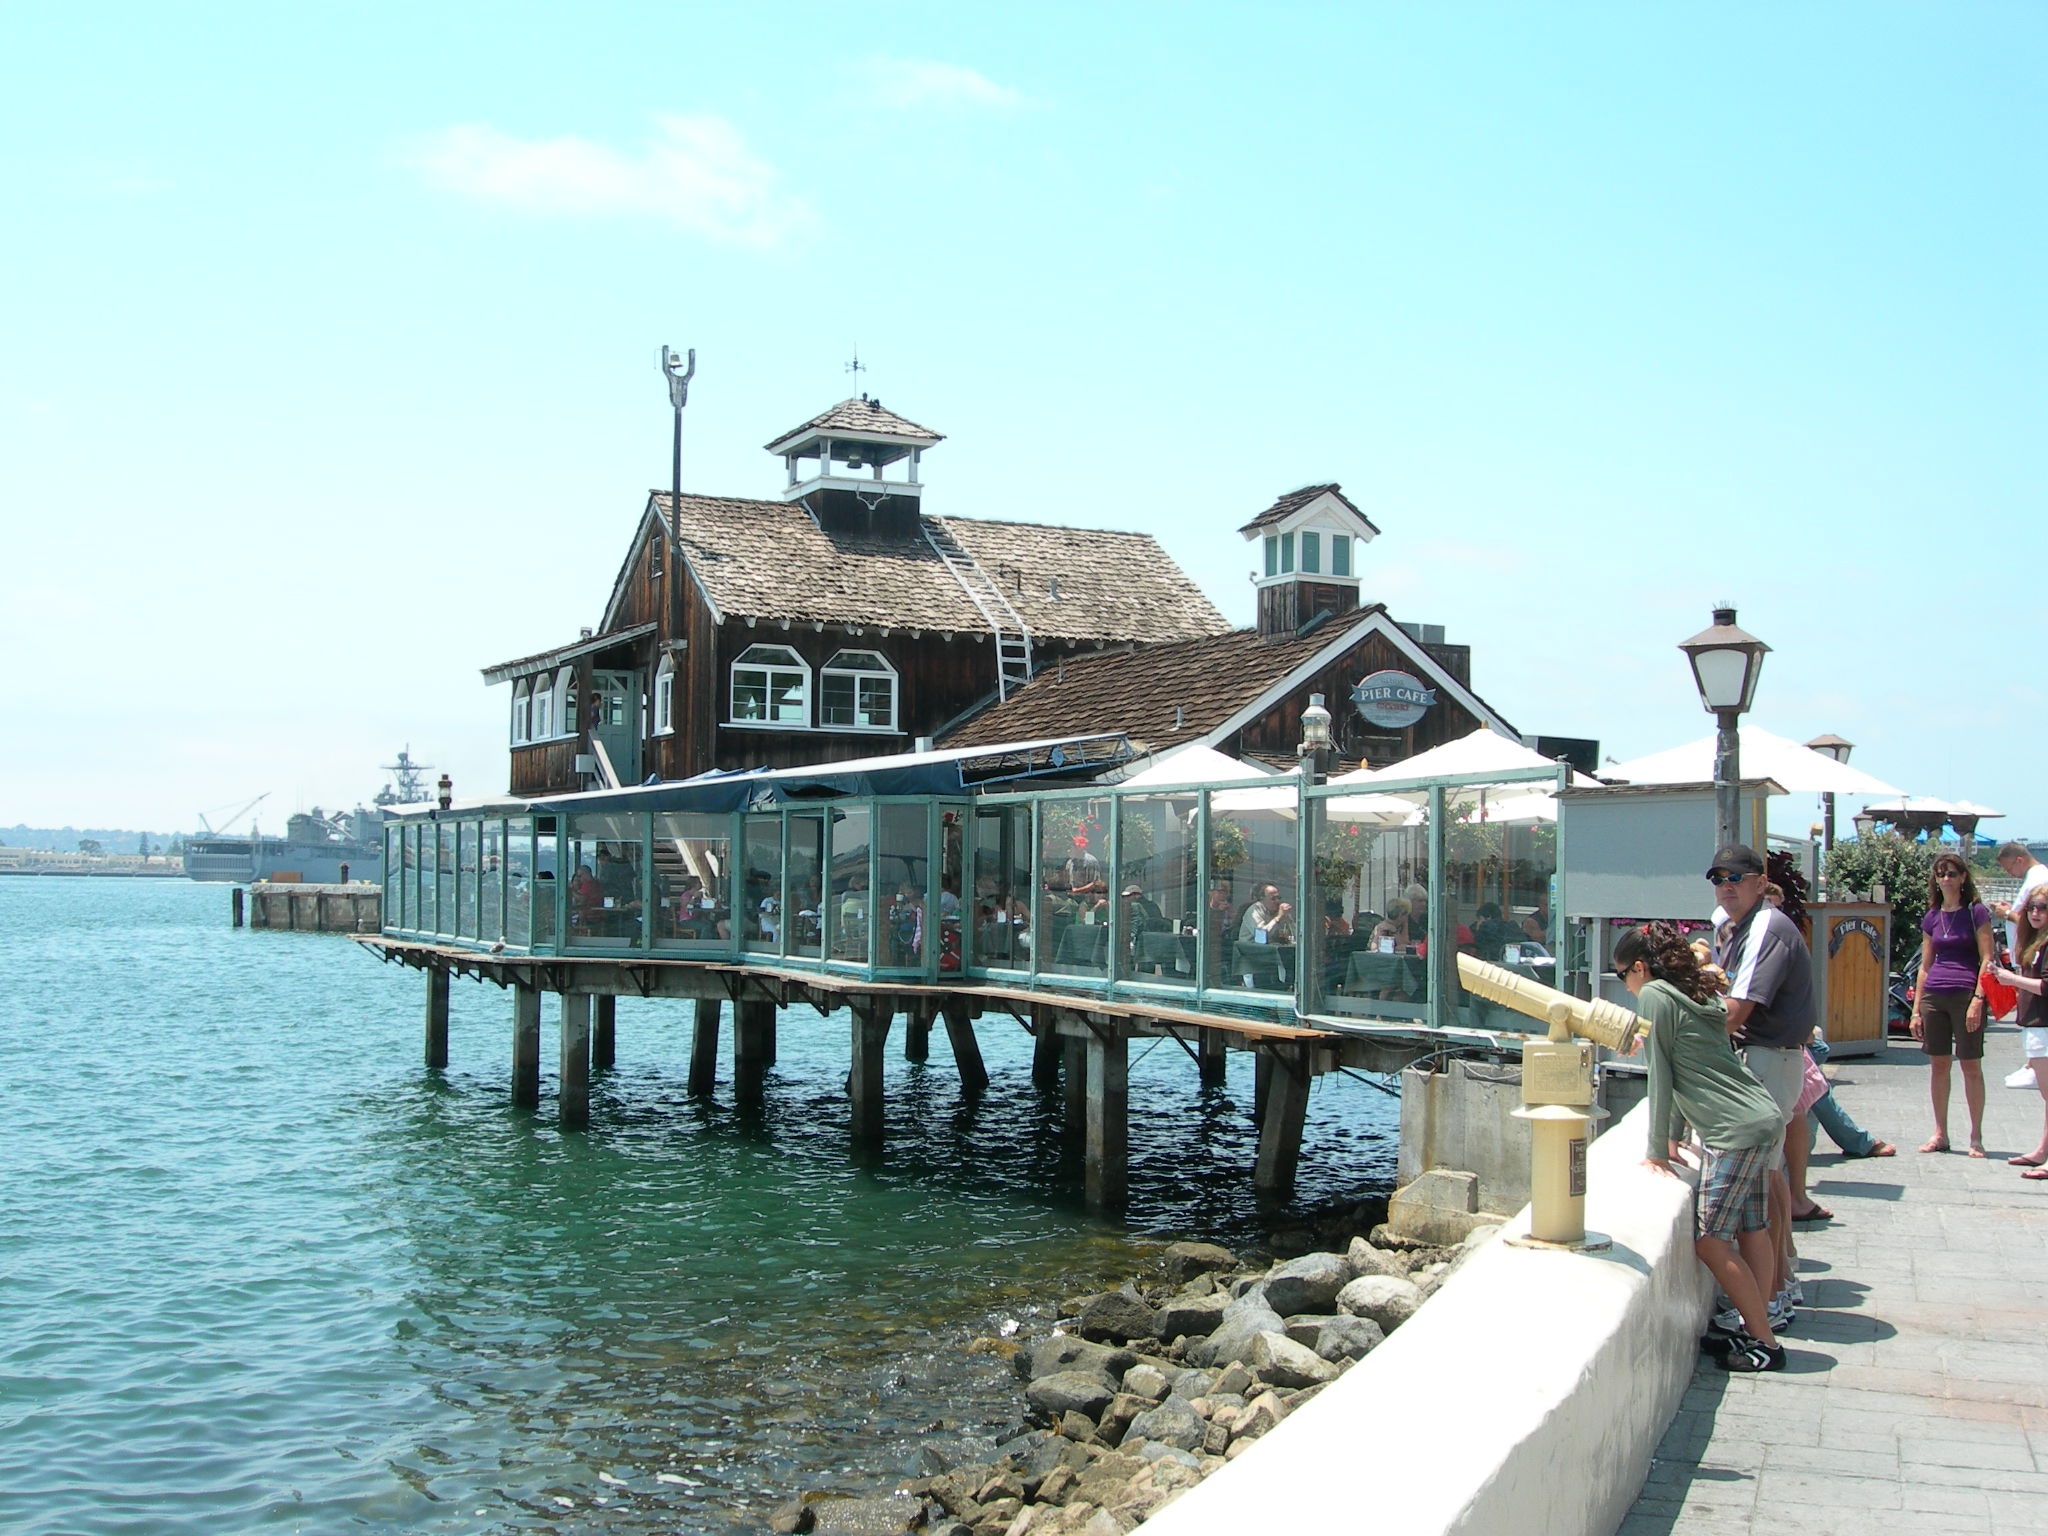
beach, sea, ocean, dock, boardwalk, town, pier, walkway, cityscape, vacation, tourism, california, waterway, san, resort, diego, coronado, tours, san diego